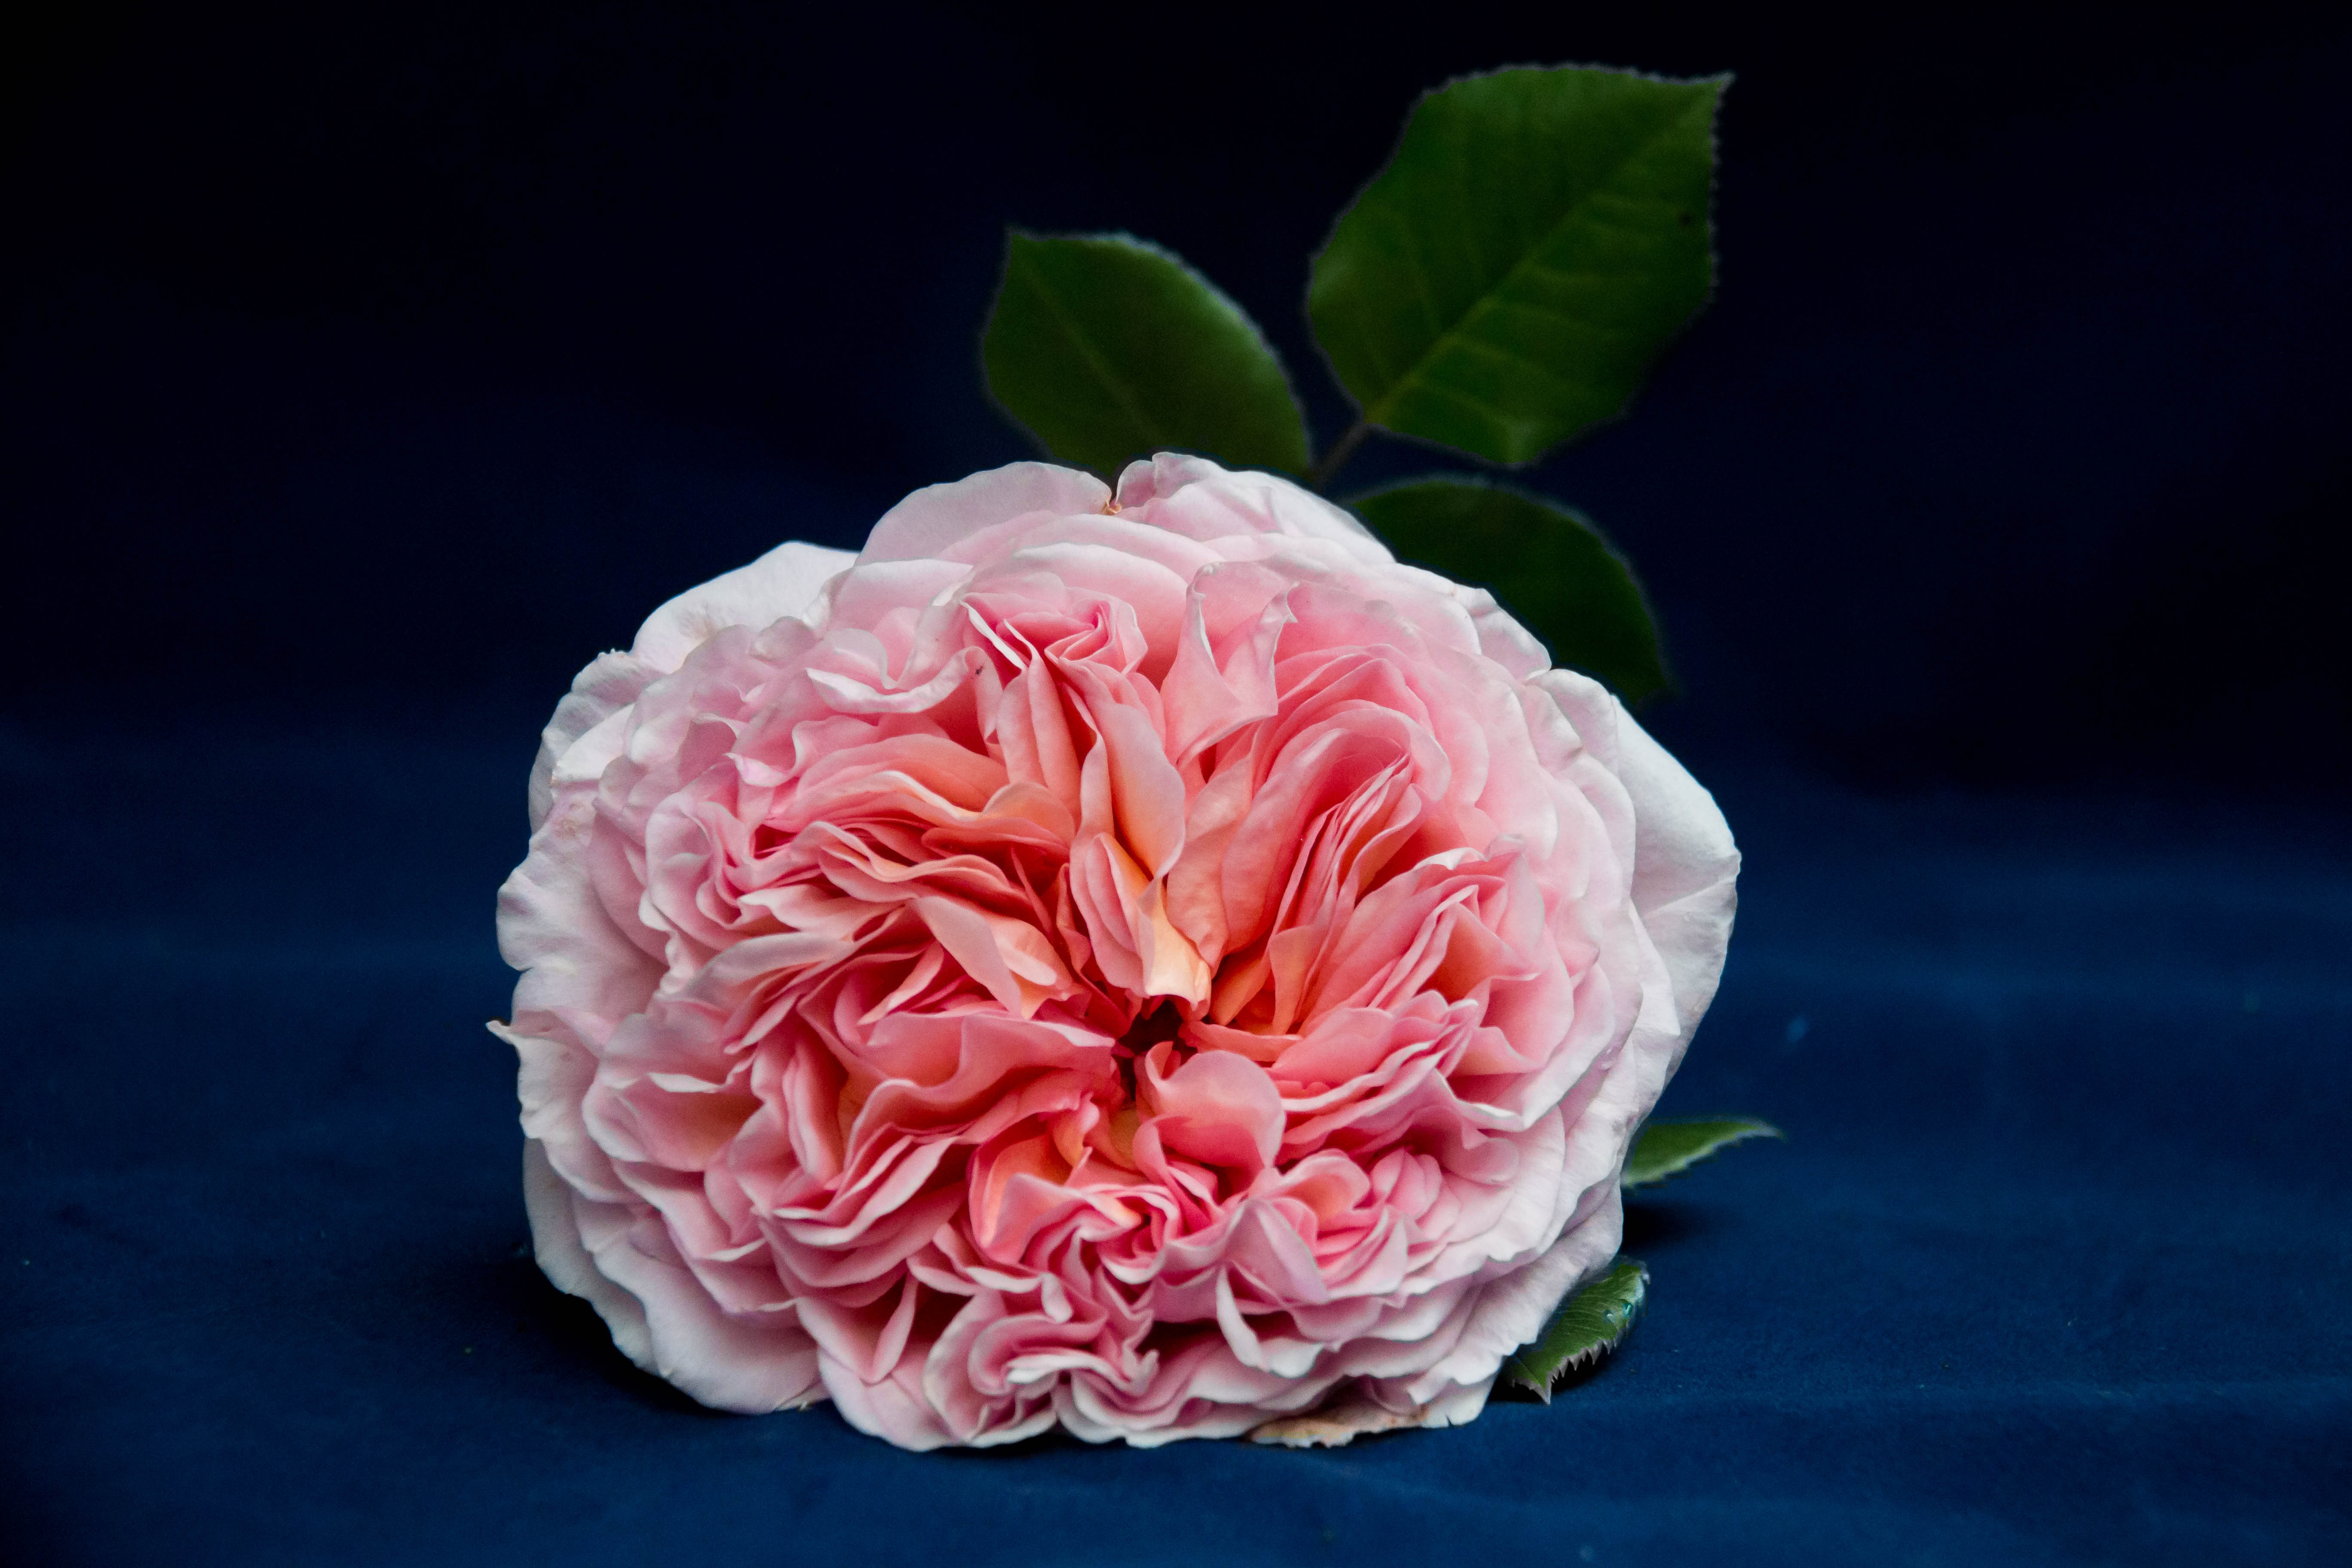
nature, plant, flower, petal, rose, spring, garden, pink, flowers, peony, flowering plant, garden roses, english rose, rose family, land plant, rosa centifolia